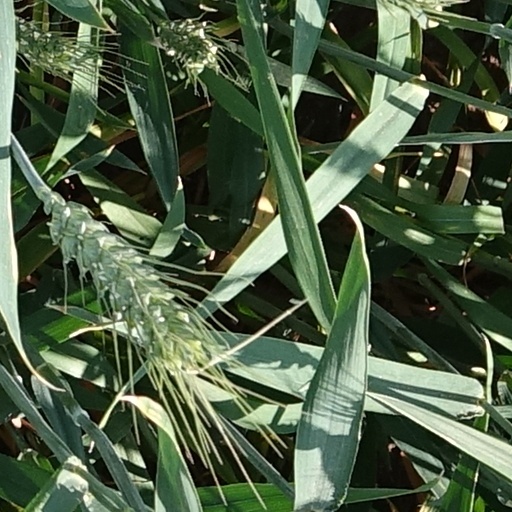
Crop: wheat